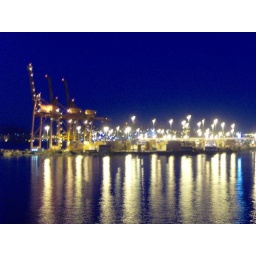
we held hands by the water and picked out the freight box we'd use to ship flowers to Hugo Chavez